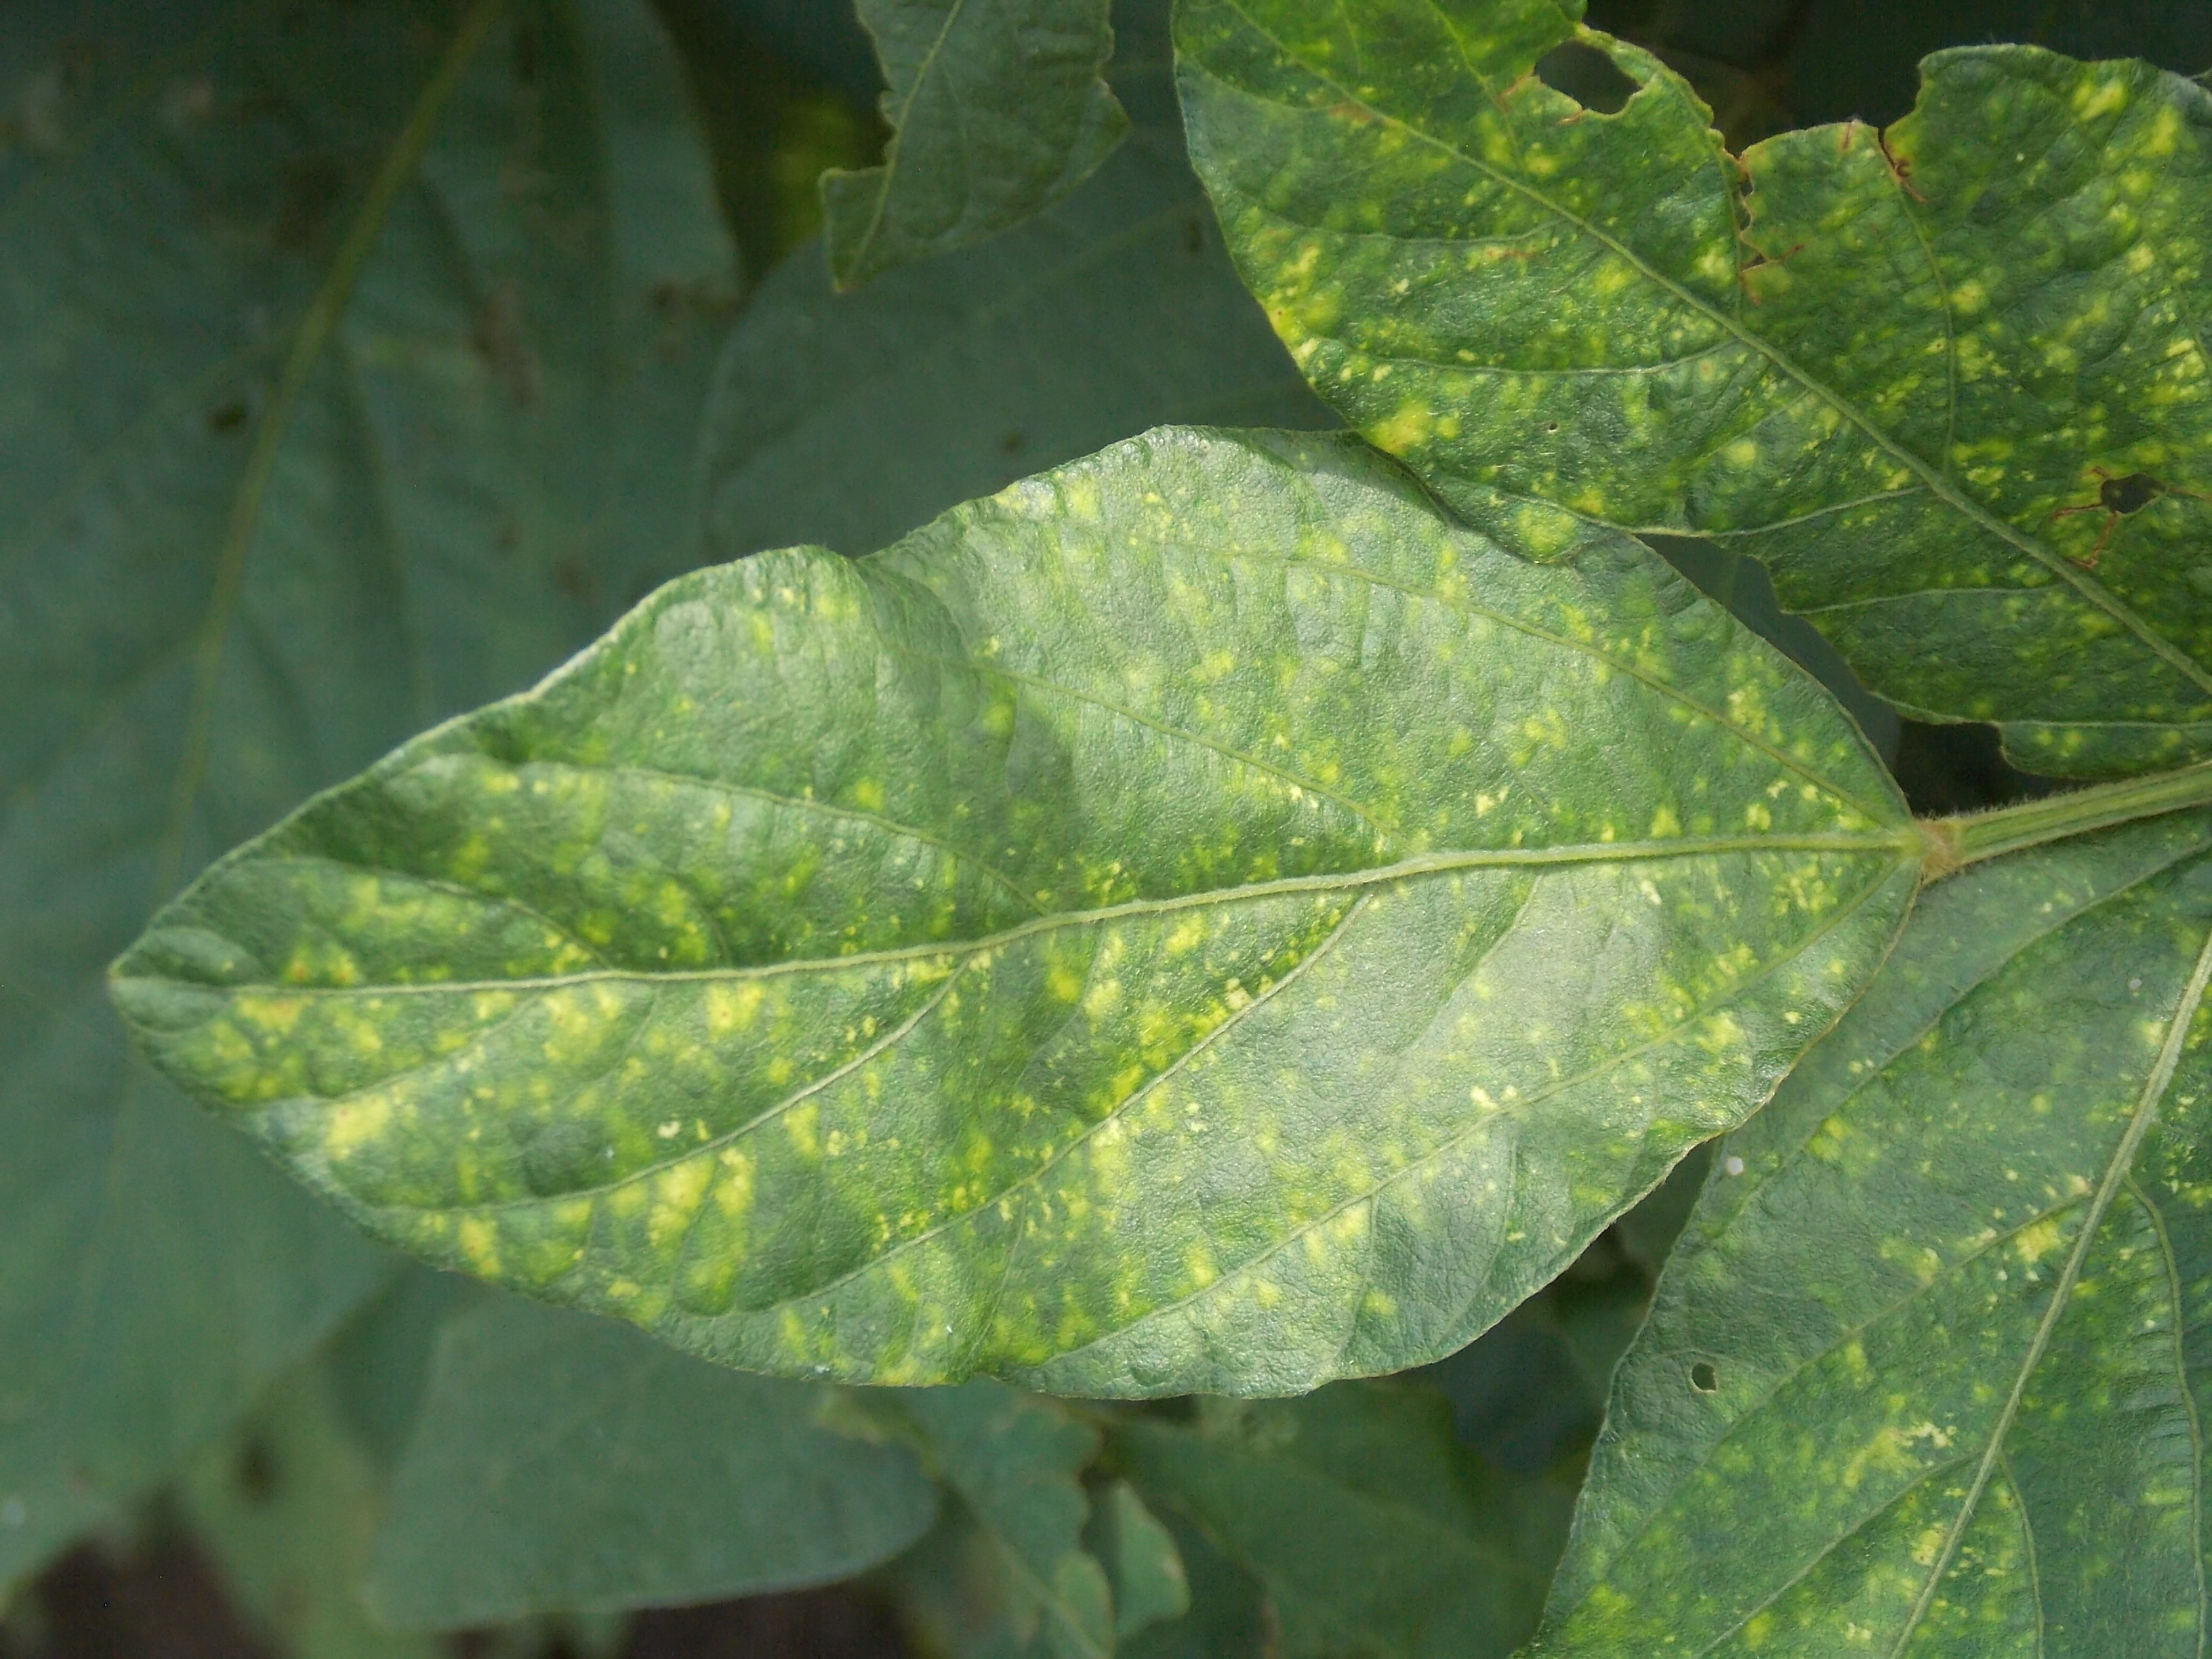
Label: Disease